General Dynamics F-16 Fighting Falcon

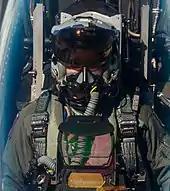
F-16 pilot with Joint Helmet Mounted Cueing System and cockpit head-up display

A key feature of the F-16's cockpit is the exceptional field of view. The single-piece, bird-proof polycarbonate bubble canopy provides 360° all-round visibility, with a 40° look-down angle over the side of the aircraft, and 15° down over the nose (compared to the common 12–13° of preceding aircraft); the pilot's seat is elevated for this purpose. Additionally, the F-16's canopy omits the forward bow frame found on many fighters, which is an obstruction to a pilot's forward vision. The F-16's ACES II zero/zero ejection seat is reclined at an unusual tilt-back angle of 30°; most fighters have a tilted seat at 13–15°. The tilted seat can accommodate taller pilots and increases tolerance; however, it has been associated with reports of neck aches, possibly caused by incorrect headrest usage. Subsequent U.S. fighters have adopted more modest tilt-back angles of 20°. Because of the seat angle and the canopy's thickness, the ejection seat lacks canopy-breakers for emergency egress; instead the entire canopy is jettisoned prior to the seat's rocket firing.